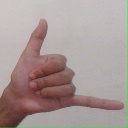
अक्षर: द